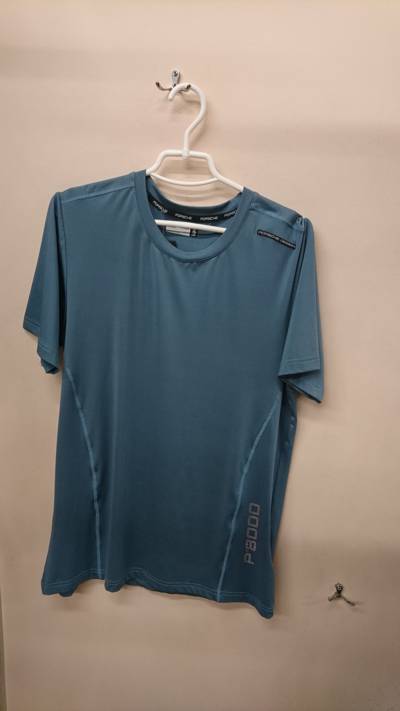
Waste category: clothes